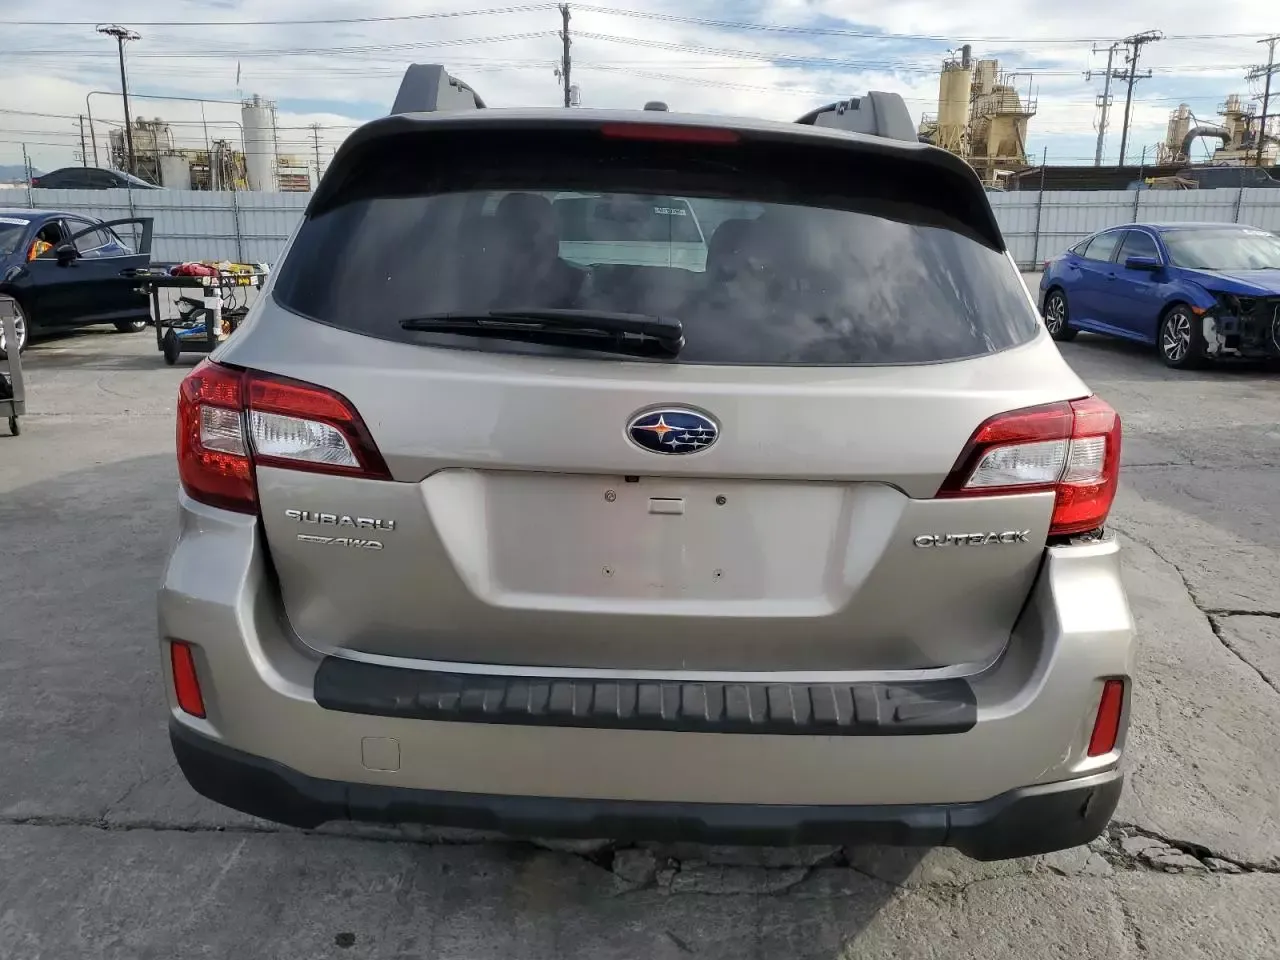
Aucun dommage détecté.
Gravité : aucun